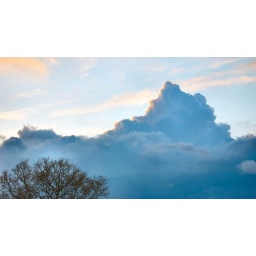
mountain above the tree ..